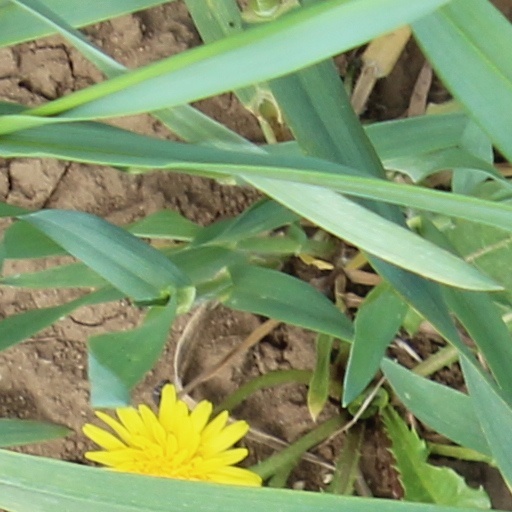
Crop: wheat